Transnistria

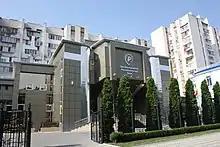
Transnistria's central bank, the Transnistrian Republican Bank

In October 2015, Transnistrian authorities organised another separate census from the 2014 Moldovan census. According to the 2015 census, the population of the region was 475,373, a 14.5% decrease from the figure recorded in the 2004 census. The urbanisation rate was 69.9%. By ethnic composition, the population of Transnistria was distributed as follows: Russians – 29.1%, Moldovans – 28.6%, Ukrainians – 22.9%, Bulgarians – 2.4%, Gagauzians – 1.1%, Belarusians – 0.5%, Transnistrian – 0.2%, other nationalities – 1.4%. About 14% of the population did not declare their nationality. Also, for the first time, the population had the option to identify as "Transnistrian".